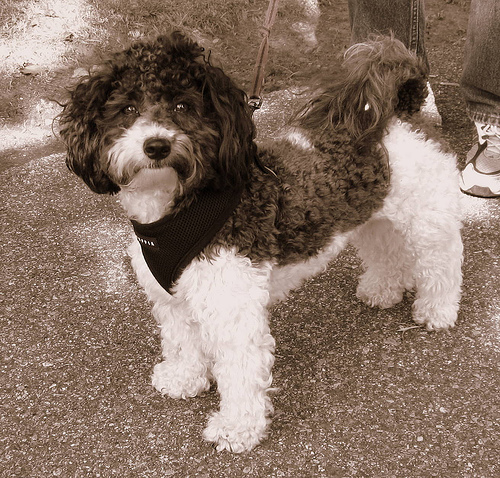
Animal: dog
Breed: havanese